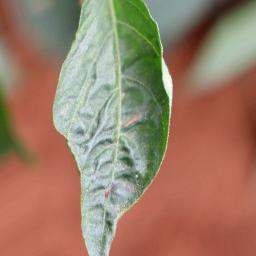
Label: mites_and_trips